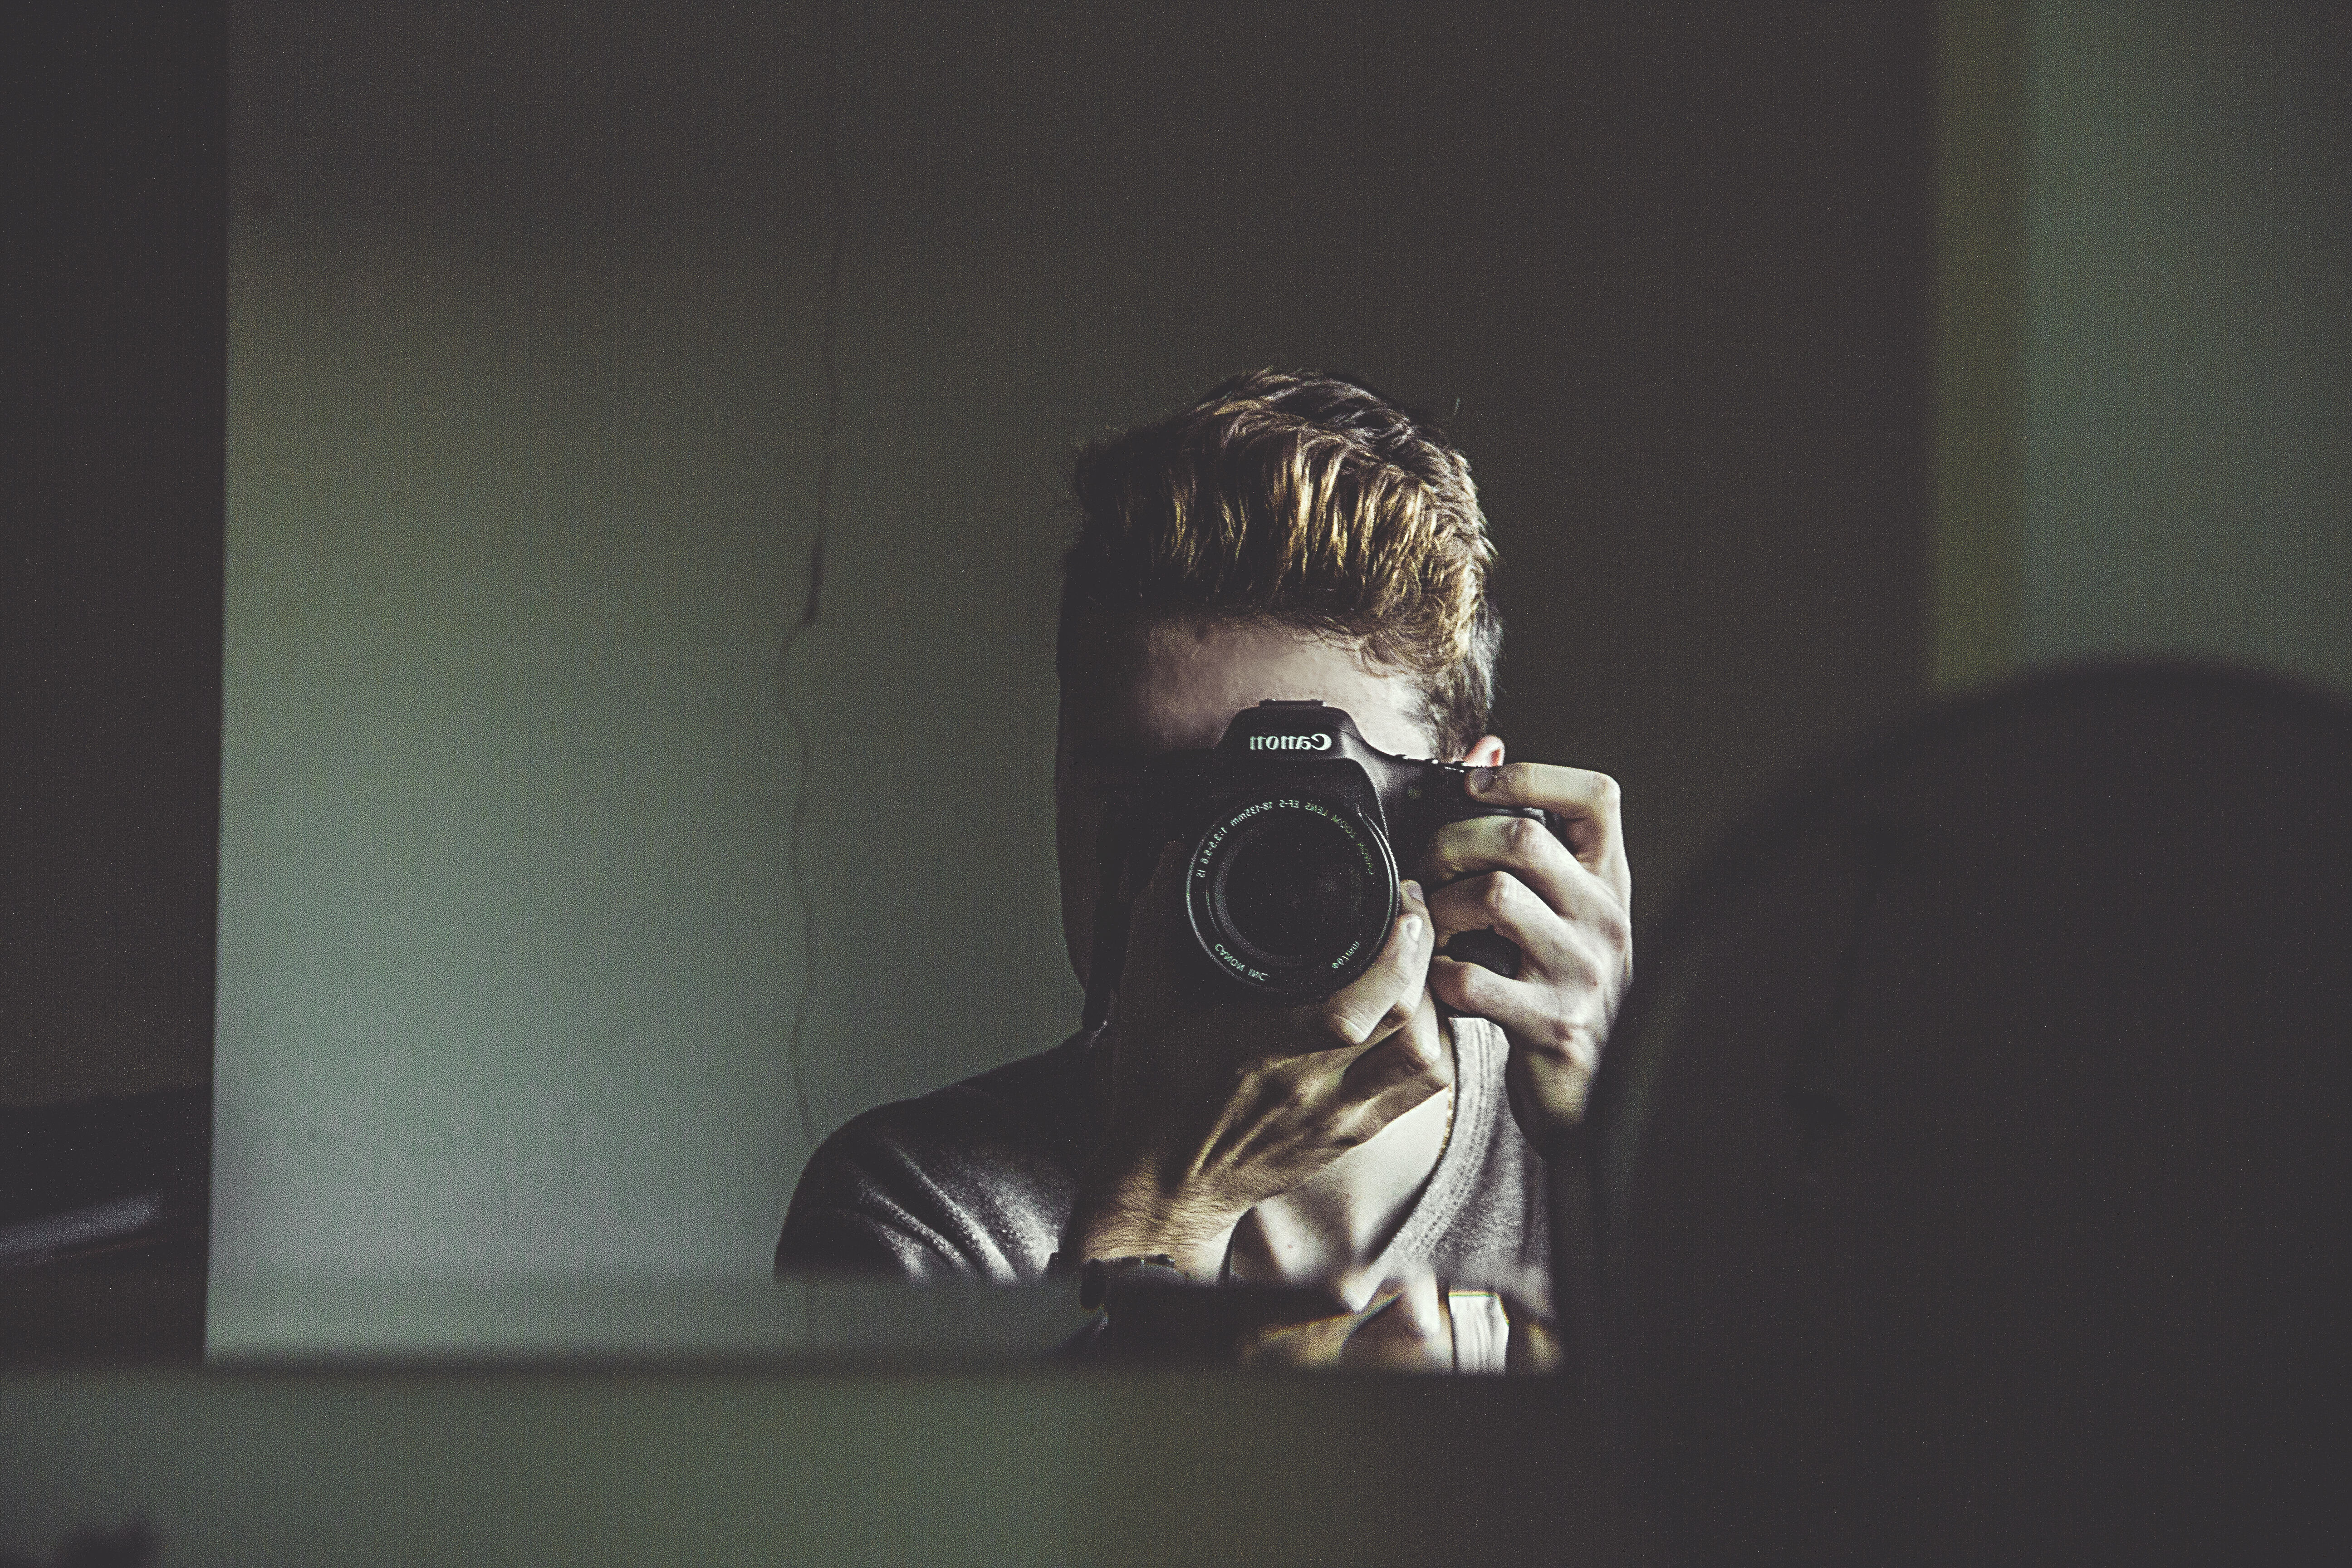
man, music, light, camera, photography, color, darkness, black, taking photo, singing, mirror, photograph, image, pereson